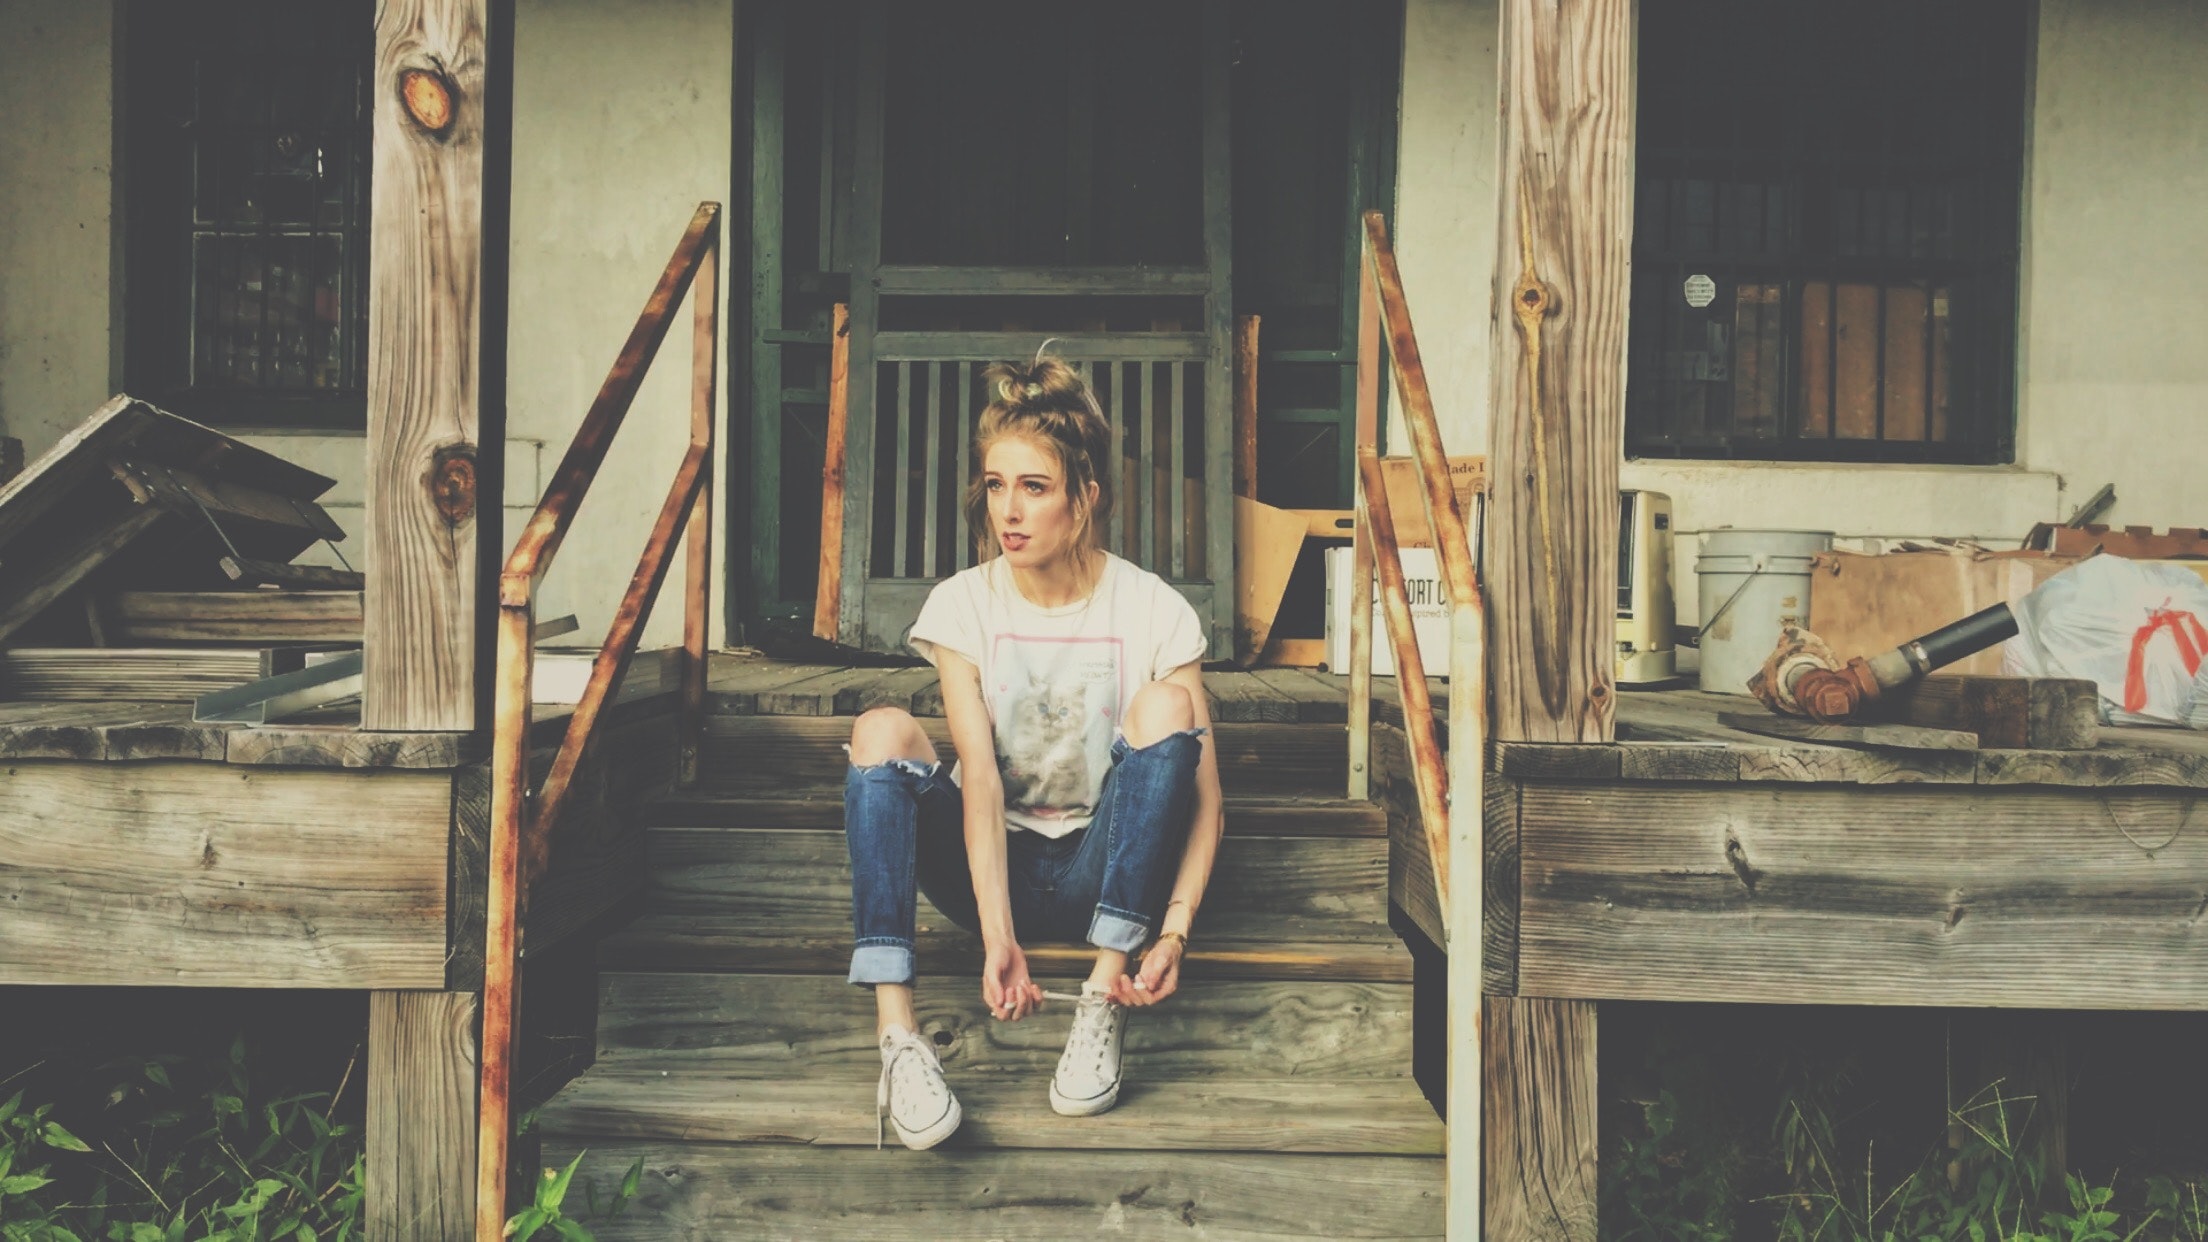
wood, sitting, log cabin, house, furniture